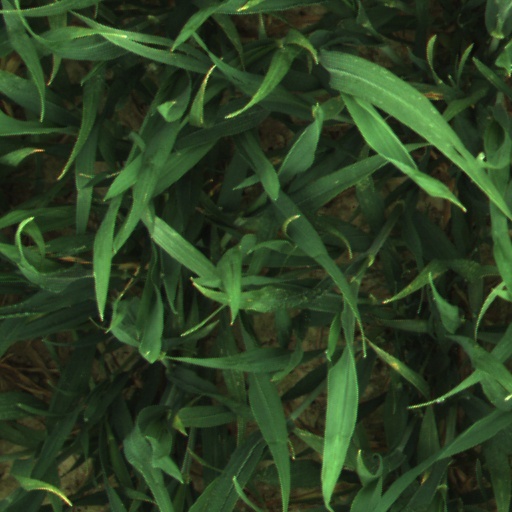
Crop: wheat